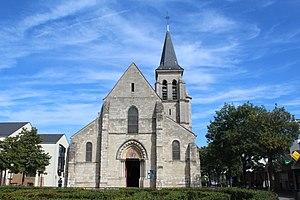
Église Sainte-Baudile à Neuilly-sur-Marne.
La Seine-Saint-Denis est un département français situé au nord-est de l'agglomération parisienne, appartenant à la petite couronne de la région Île-de-France. L'INSEE et La Poste lui attribuent le code 93.